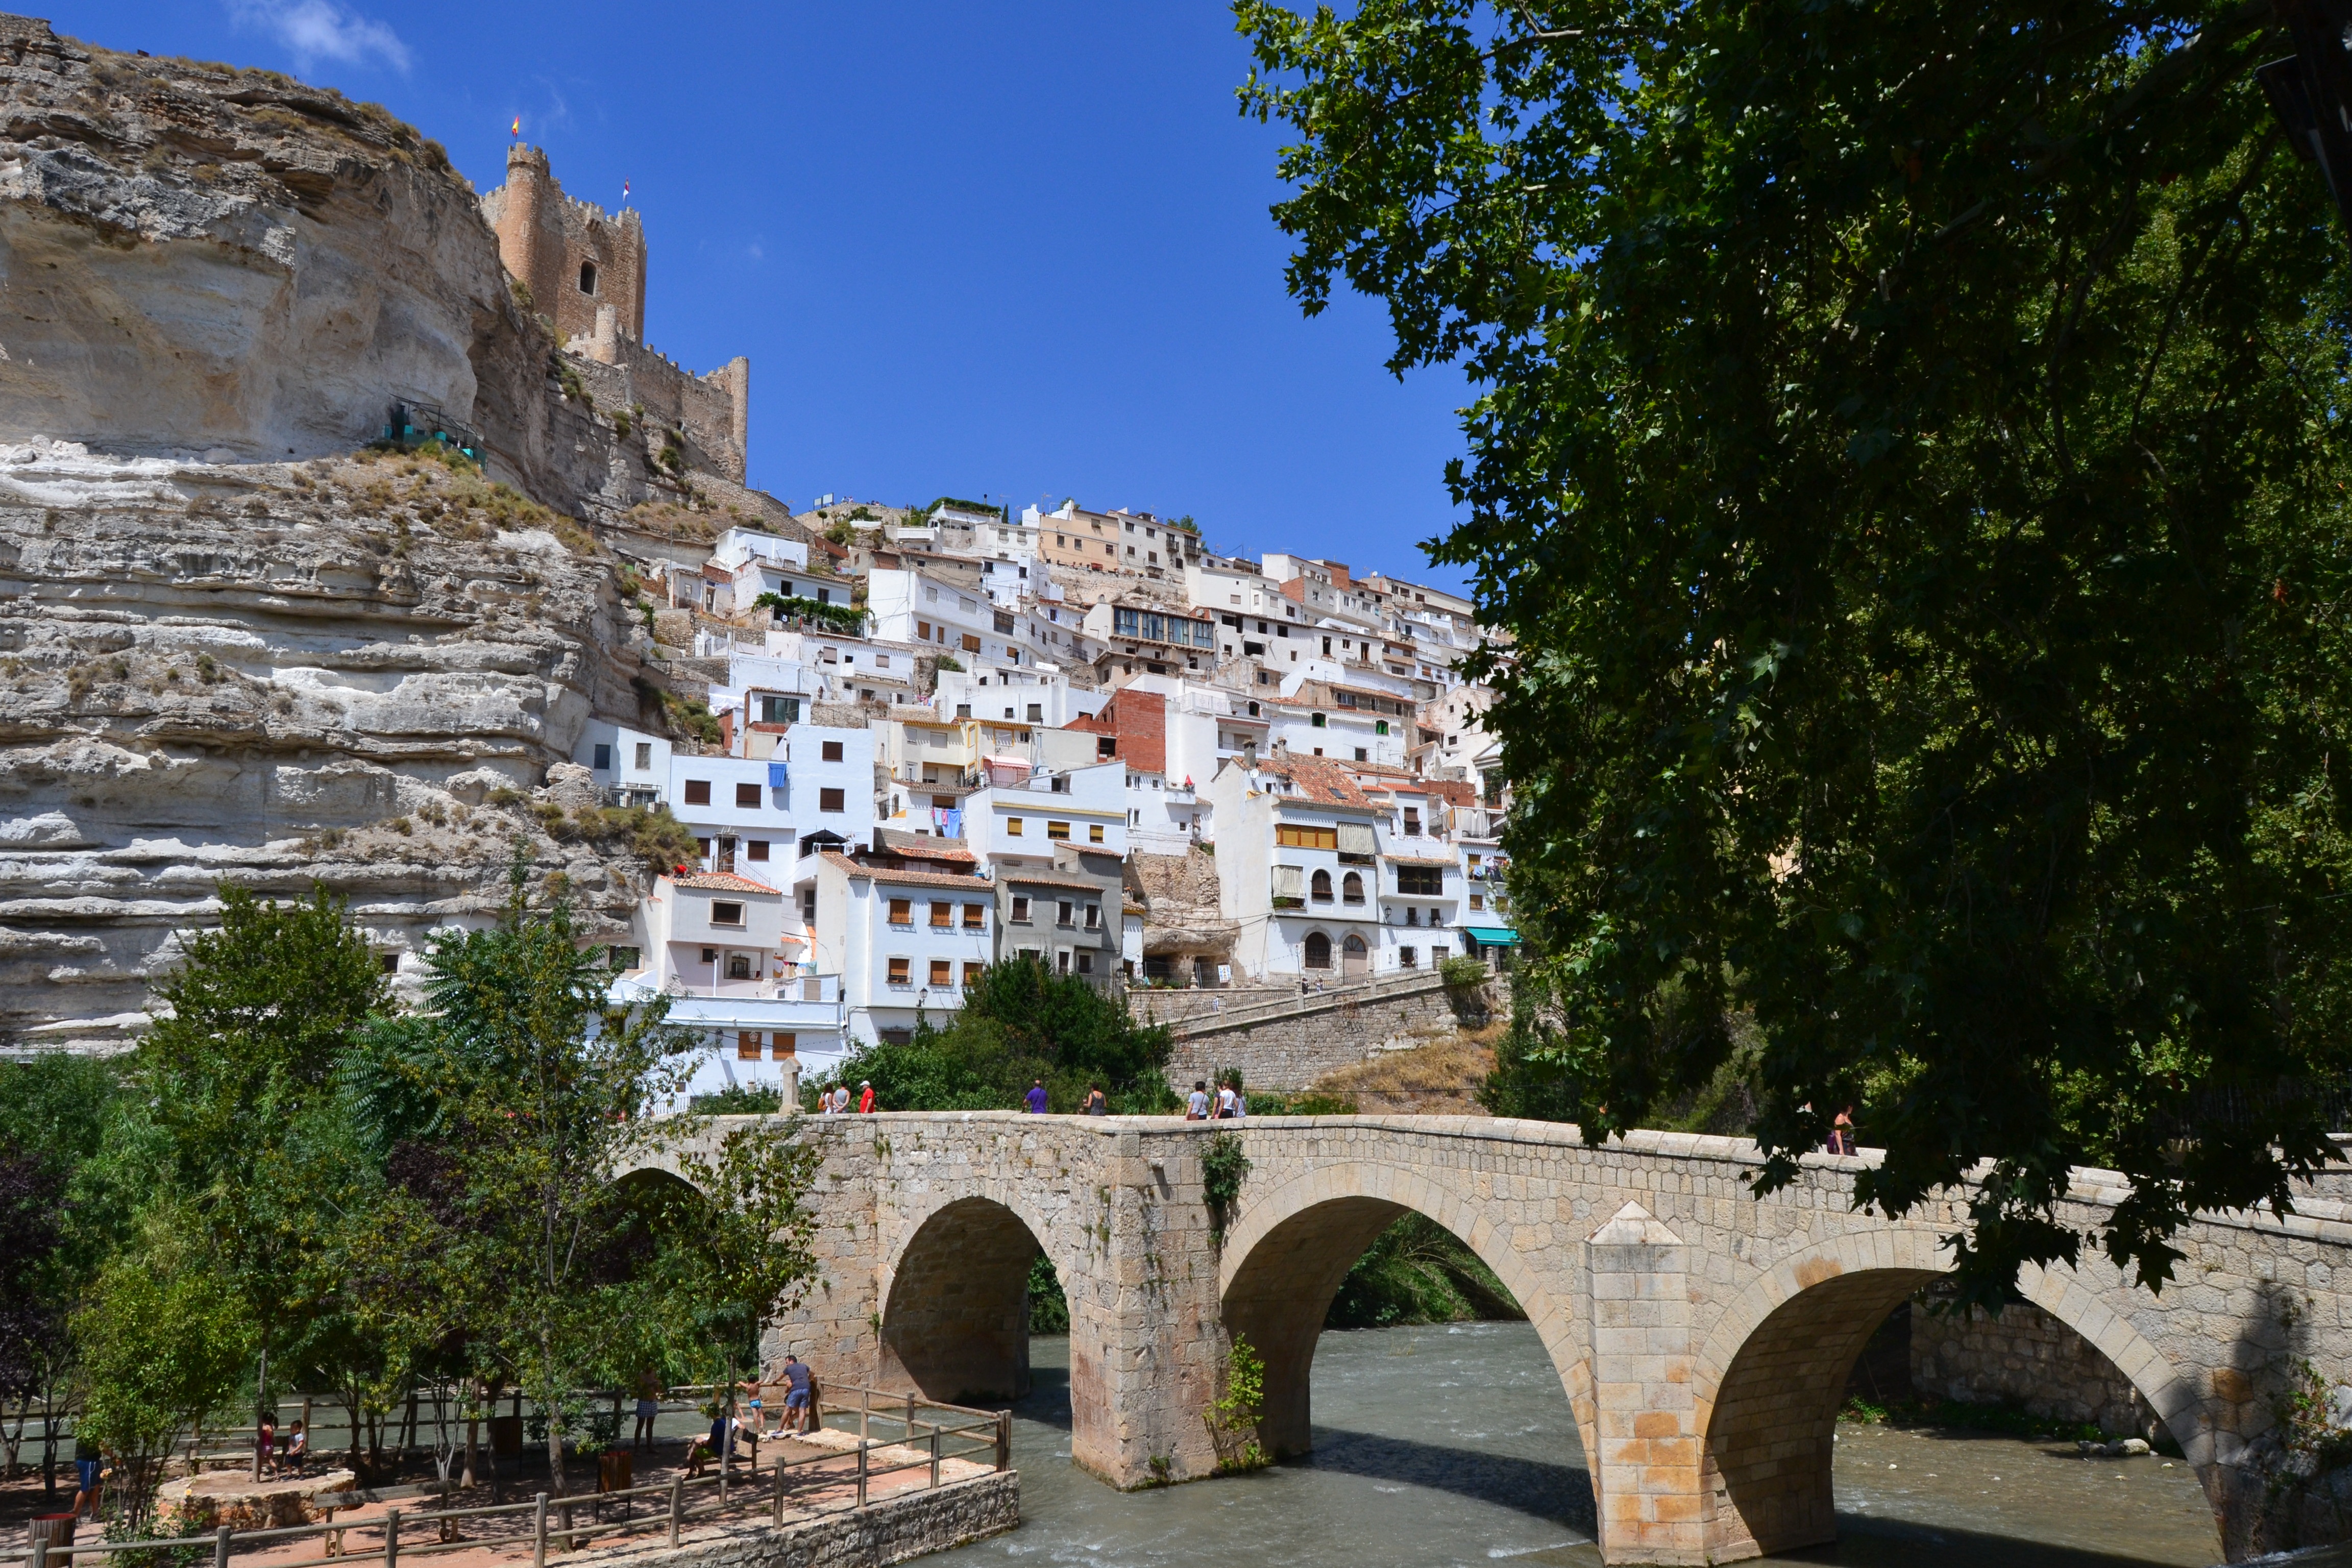
water, architecture, bridge, town, river, vacation, village, arch, castle, landmark, tourism, spain, monastery, roman, monuments, alcal del jucar, historic site, ancient history